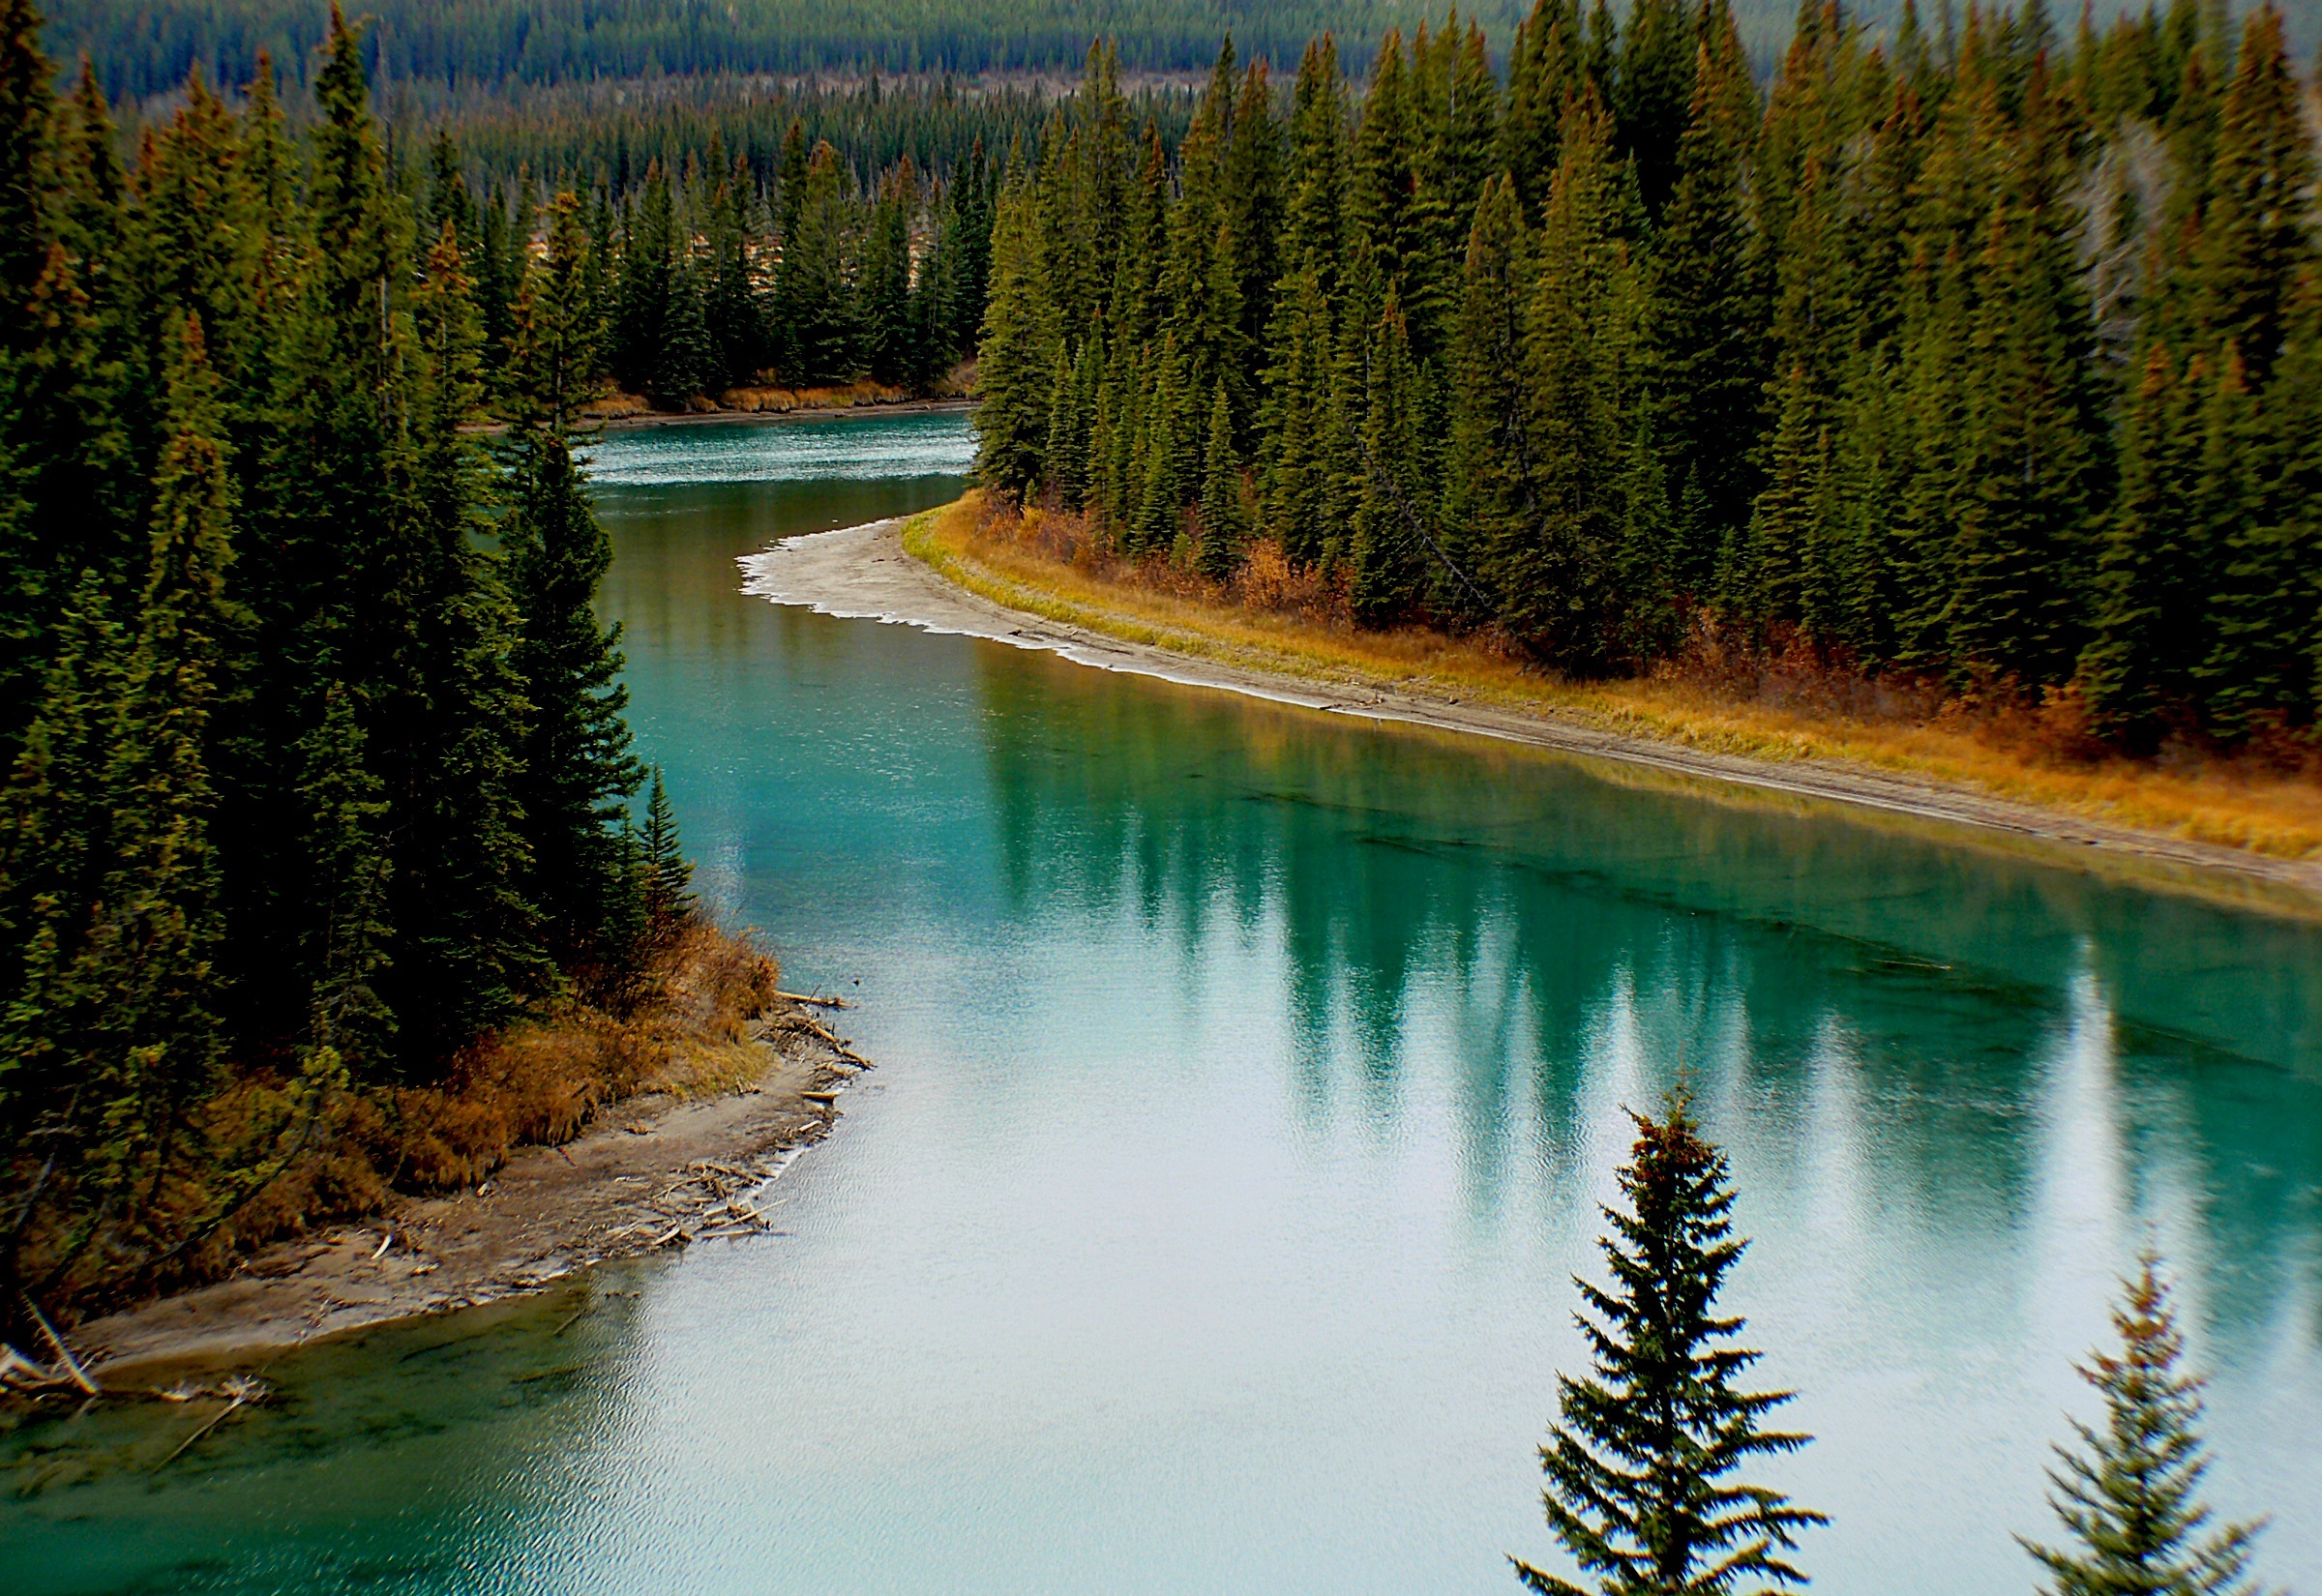
landscape, tree, water, nature, forest, wilderness, lake, river, pond, reflection, autumn, reservoir, season, body of water, trees, canada, alberta, bow river, banff national park, woody plant